The Thing (1982 film)

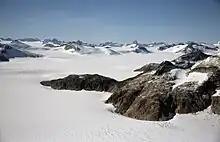
A distance shot near Juneau, Alaska. The area is covered in untouched white snow with mountain peaks in the distance. To the right of the image, nearer the photographer, is an uncovered outcrop of rocks.

Principal photography began on August 24, 1981, in Juneau, Alaska. Filming lasted about twelve weeks. Carpenter insisted on two weeks of rehearsals before filming as he wanted to see how scenes would play out. This was unusual at the time because of the expense involved. Filming then moved to the Universal lot, where the outside heat was over . The internal sets were climate-controlled to to facilitate their work. The team considered building the sets inside an existing refrigerated structure but were unable to find one large enough. Instead, they collected as many portable air conditioners as they could, closed off the stage, and used humidifiers and misters to add moisture to the air. After watching a roughly assembled cut of filming to date, Carpenter was unhappy that the film seemed to feature too many scenes of men standing around talking. He rewrote some already completed scenes to take place outdoors to be shot on location when principal photography moved to Stewart, British Columbia.